Up to His Ears

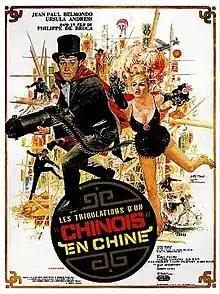
original film poster by Yves Thos

Up to His Ears ( or in English, "Tribulations of a Chinaman in China") is a 1965 French-Italian international co-production adventure comedy film starring Jean Paul Belmondo and Ursula Andress. It was an indirect sequel to "That Man from Rio" reuniting many of the same team; directed by Philippe de Broca written by Daniel Boulanger, stunt work by Gil Delamare it was loosely based on the 1879 novel "Tribulations of a Chinaman in China" by Jules Verne.